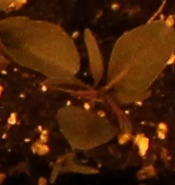
Label: Redroot Pigweed